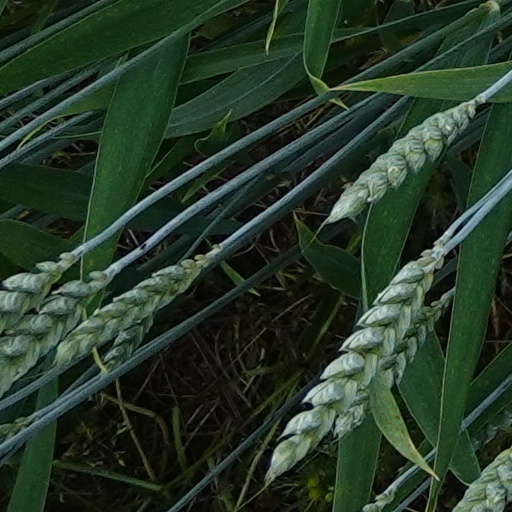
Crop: wheat